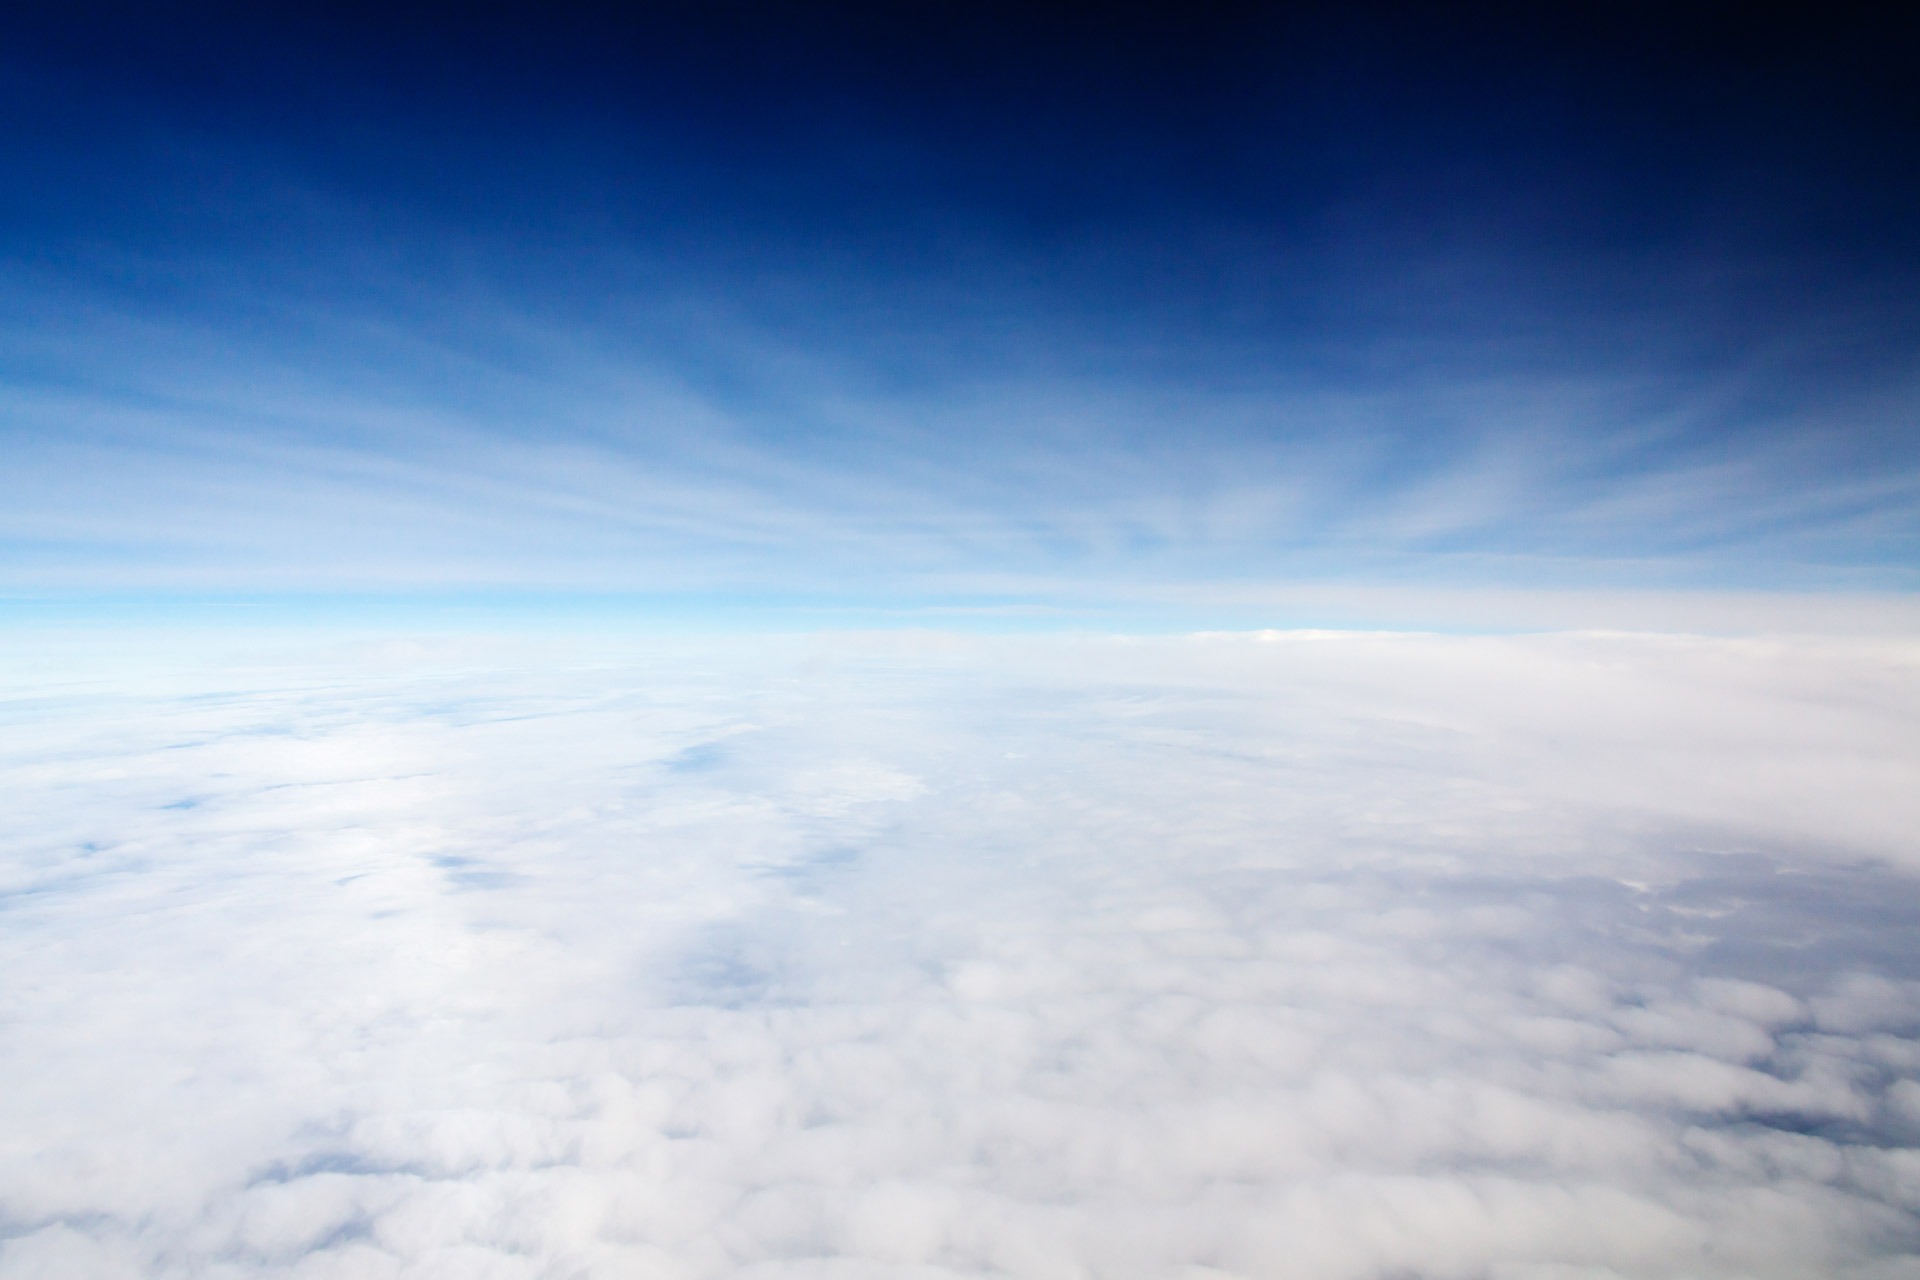
nature, horizon, cloud, sky, white, sunlight, cloudy, air, view, dawn, atmosphere, fly, high, heaven, flight, space, cumulus, blue, aerial, plain, cloudscape, above, clouds, background, over, meteorological phenomenon, atmosphere of earth